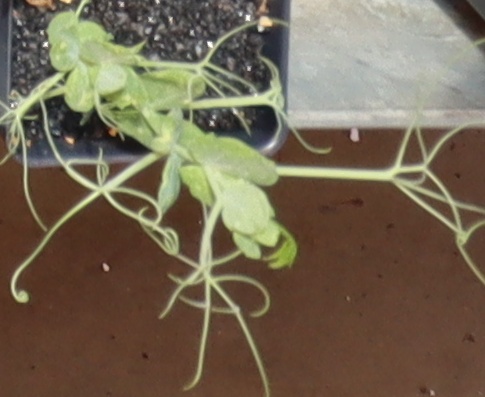
Label: Field Pea